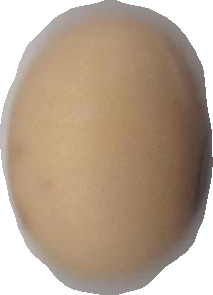
Variety: Anjasmoro